History of Europe

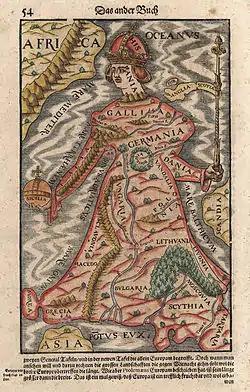
Europa regina, 1570 print by Sebastian Münster of Basel

Toward the end of the period, an era of discovery began. The growth of the Ottoman Empire, culminating in the fall of Constantinople in 1453, cut off trading possibilities with the east. Western Europe was forced to discover new trading routes, as happened with Columbus' travel to the Americas in 1492, and Vasco da Gama's circumnavigation of India and Africa in 1498.